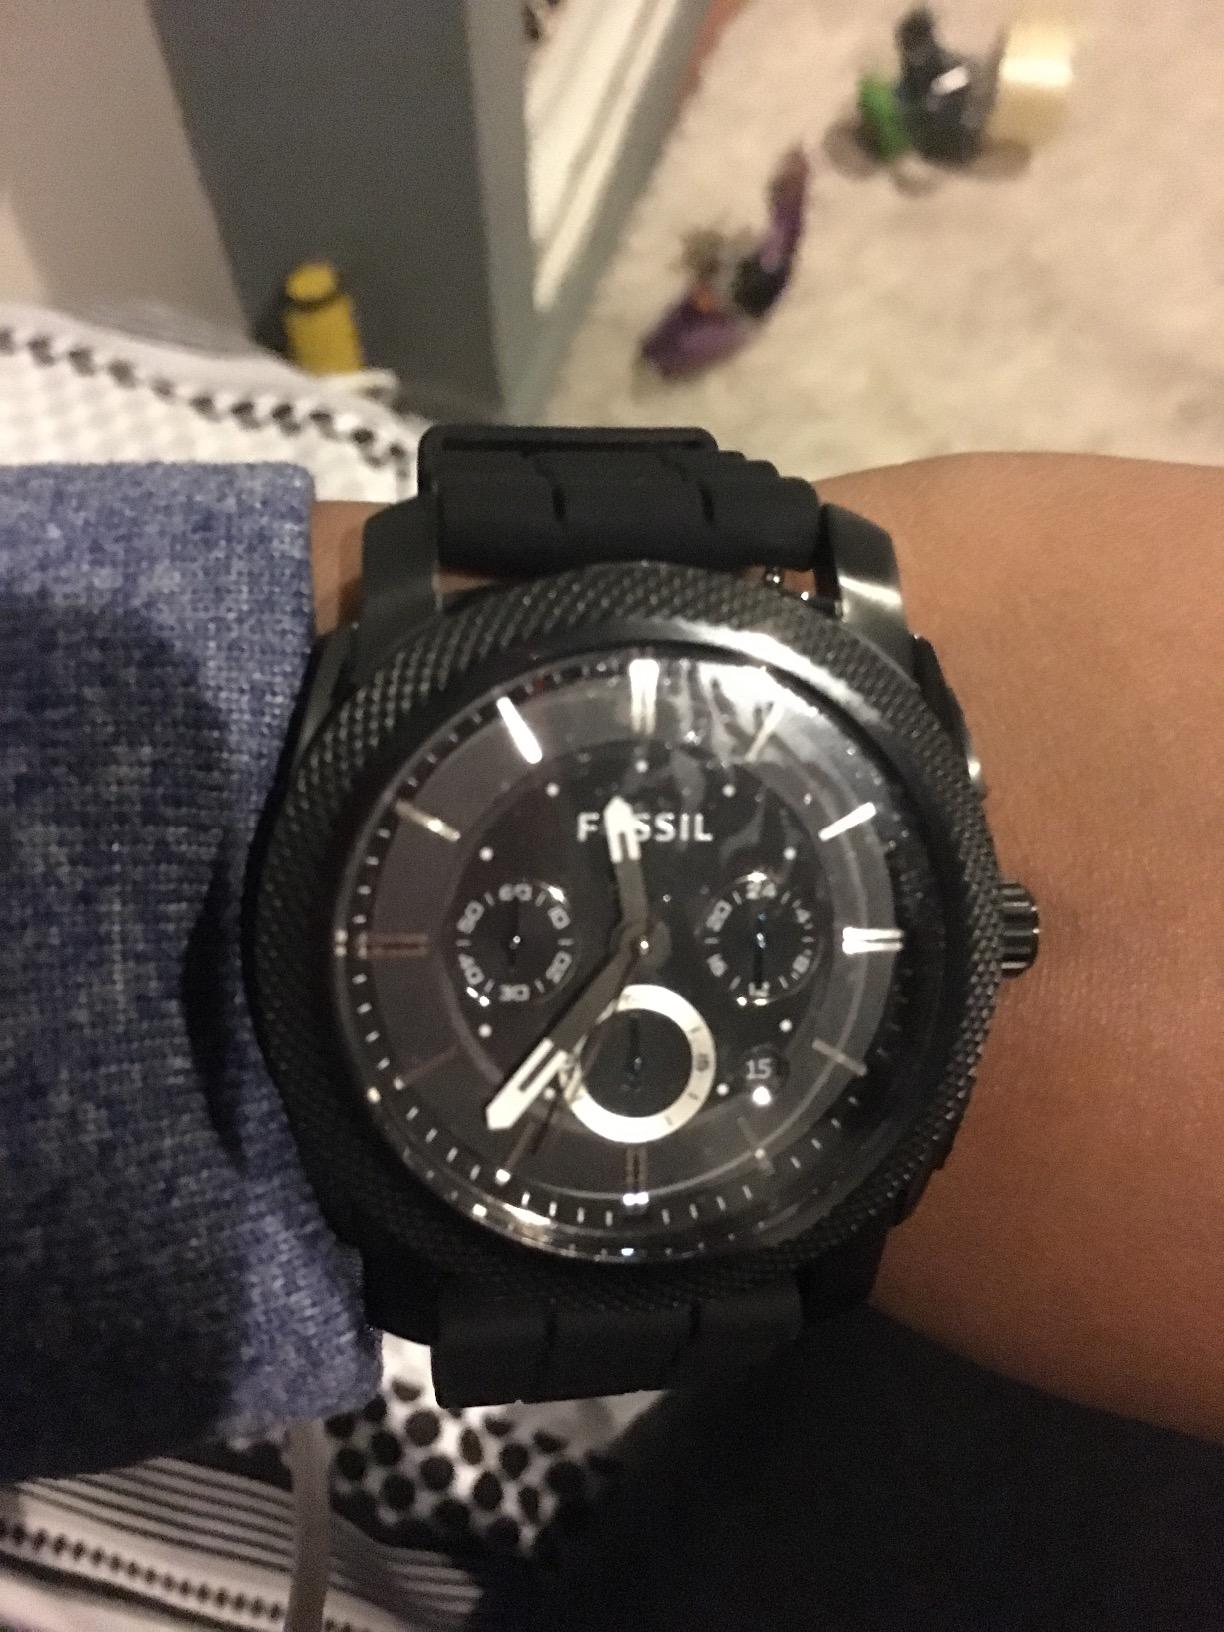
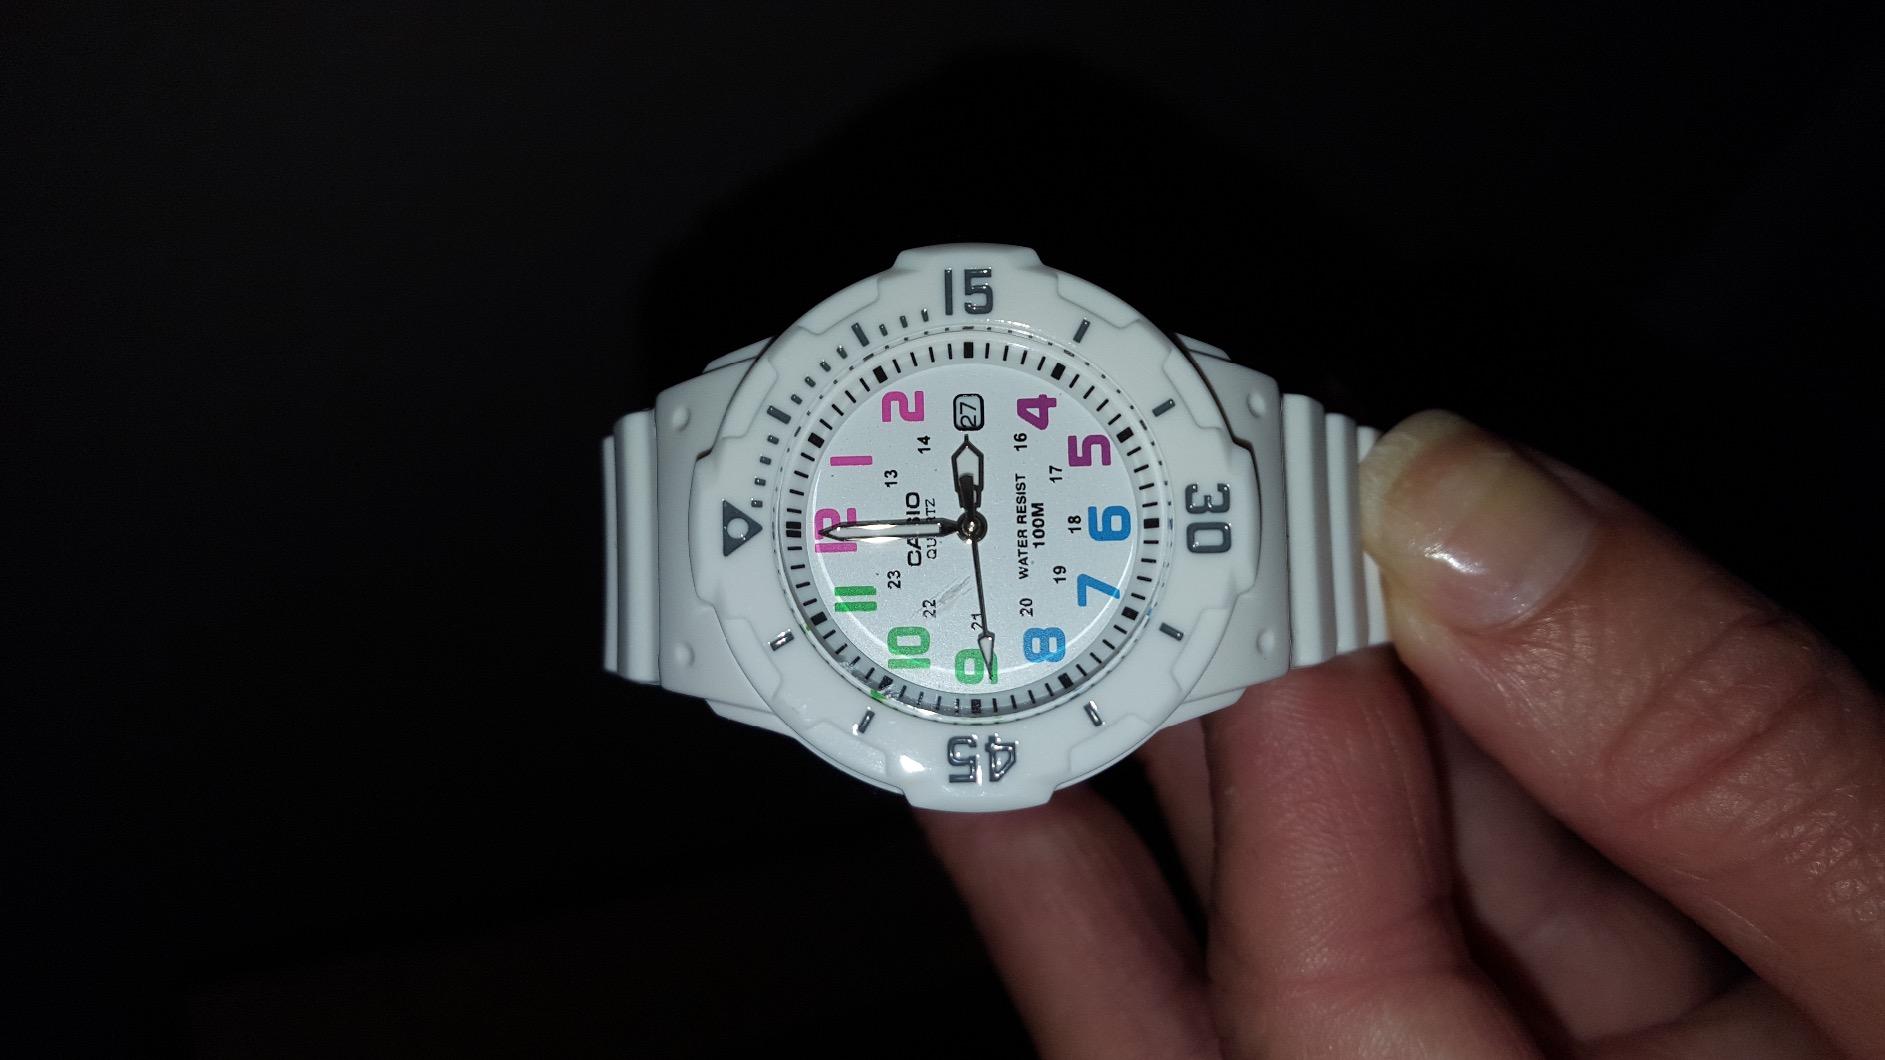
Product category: accessories_watch
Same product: no